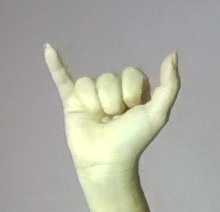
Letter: ya